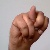
The image shows a hand gesture representing the letter 'N' in Indian Sign Language.